Kristaps Zaļupe

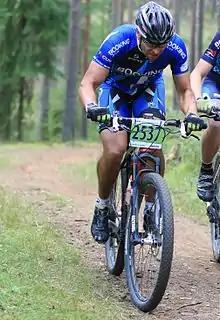
Kristaps Zaļupe during MTB race

Kristaps Zaļupe (born 12 July 1976) is a Latvian sprint canoer who competed in the late 2000s. At the 2008 Summer Olympics in Beijing, he finished seventh in the K-2 1000 m event while being eliminated in the semifinals of the K-2 500 m event.